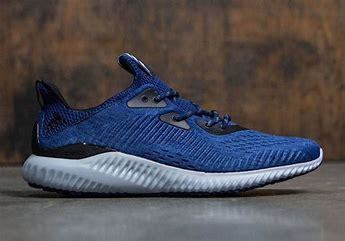
Brand: Adidas
Model: Alphabounce